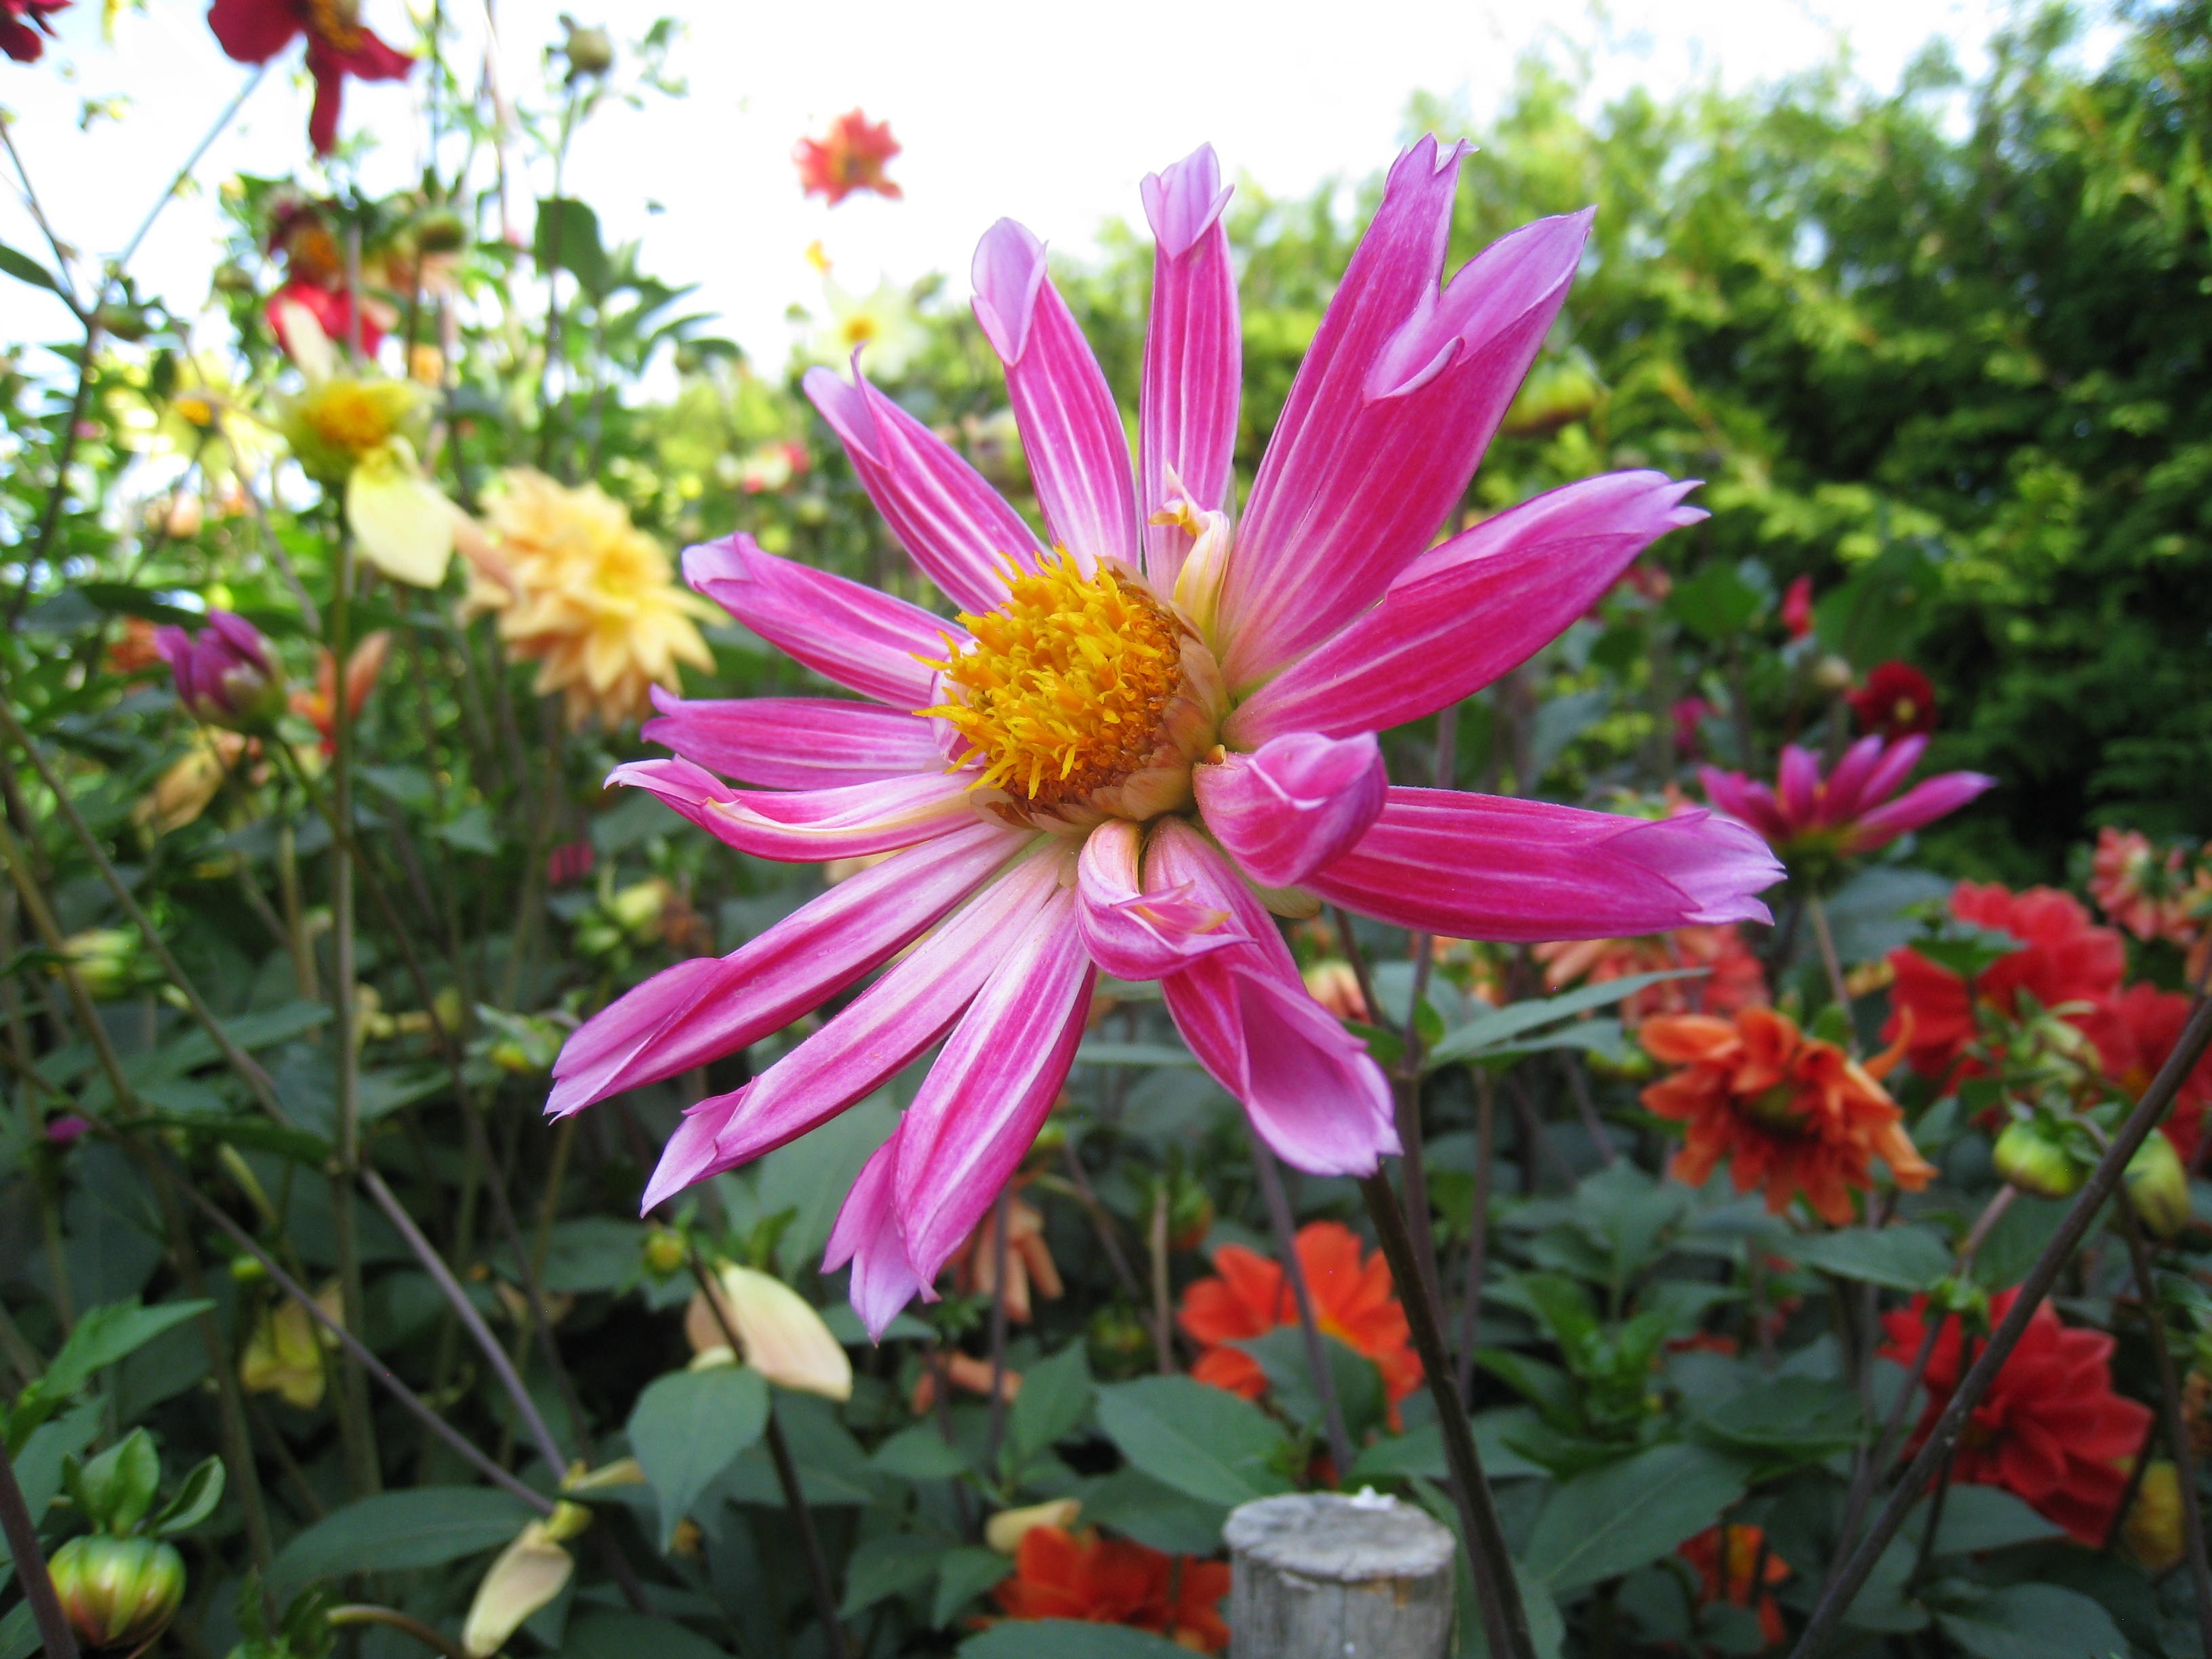
plant, flower, petal, summer, botany, garden, pink, flora, wildflower, flowers, dahlia, colors, aster, sky blue, flowering plant, daisy family, annual plant, land plant